2022 Antananarivo floods

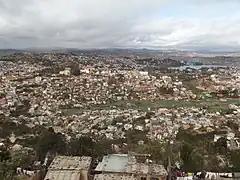
Antananarivo

On 18 January 2022, a series of floods occurred in northern Madagascar, especially around the Antananarivo area, where 11 people were killed. The floods were caused by heavy rainfall, with rainfall totals of up to 226 mm falling during the night of 17–18 January.